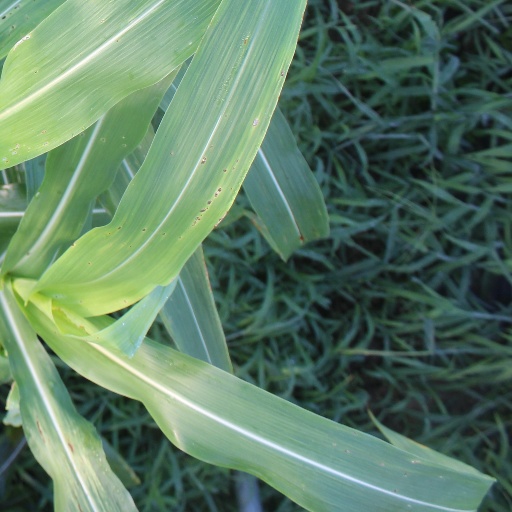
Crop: sorghum